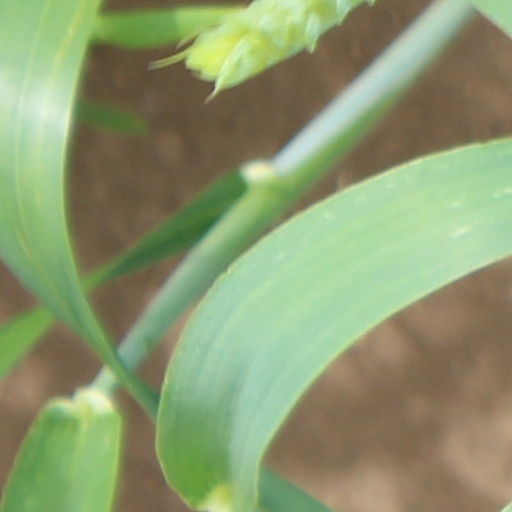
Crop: wheat